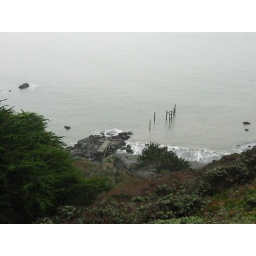
railroad track used to be a boat launch for rescue crews saving shipwrecks in the bay